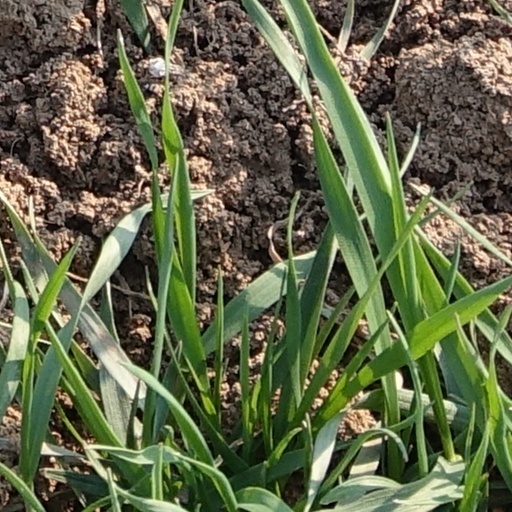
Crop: wheat